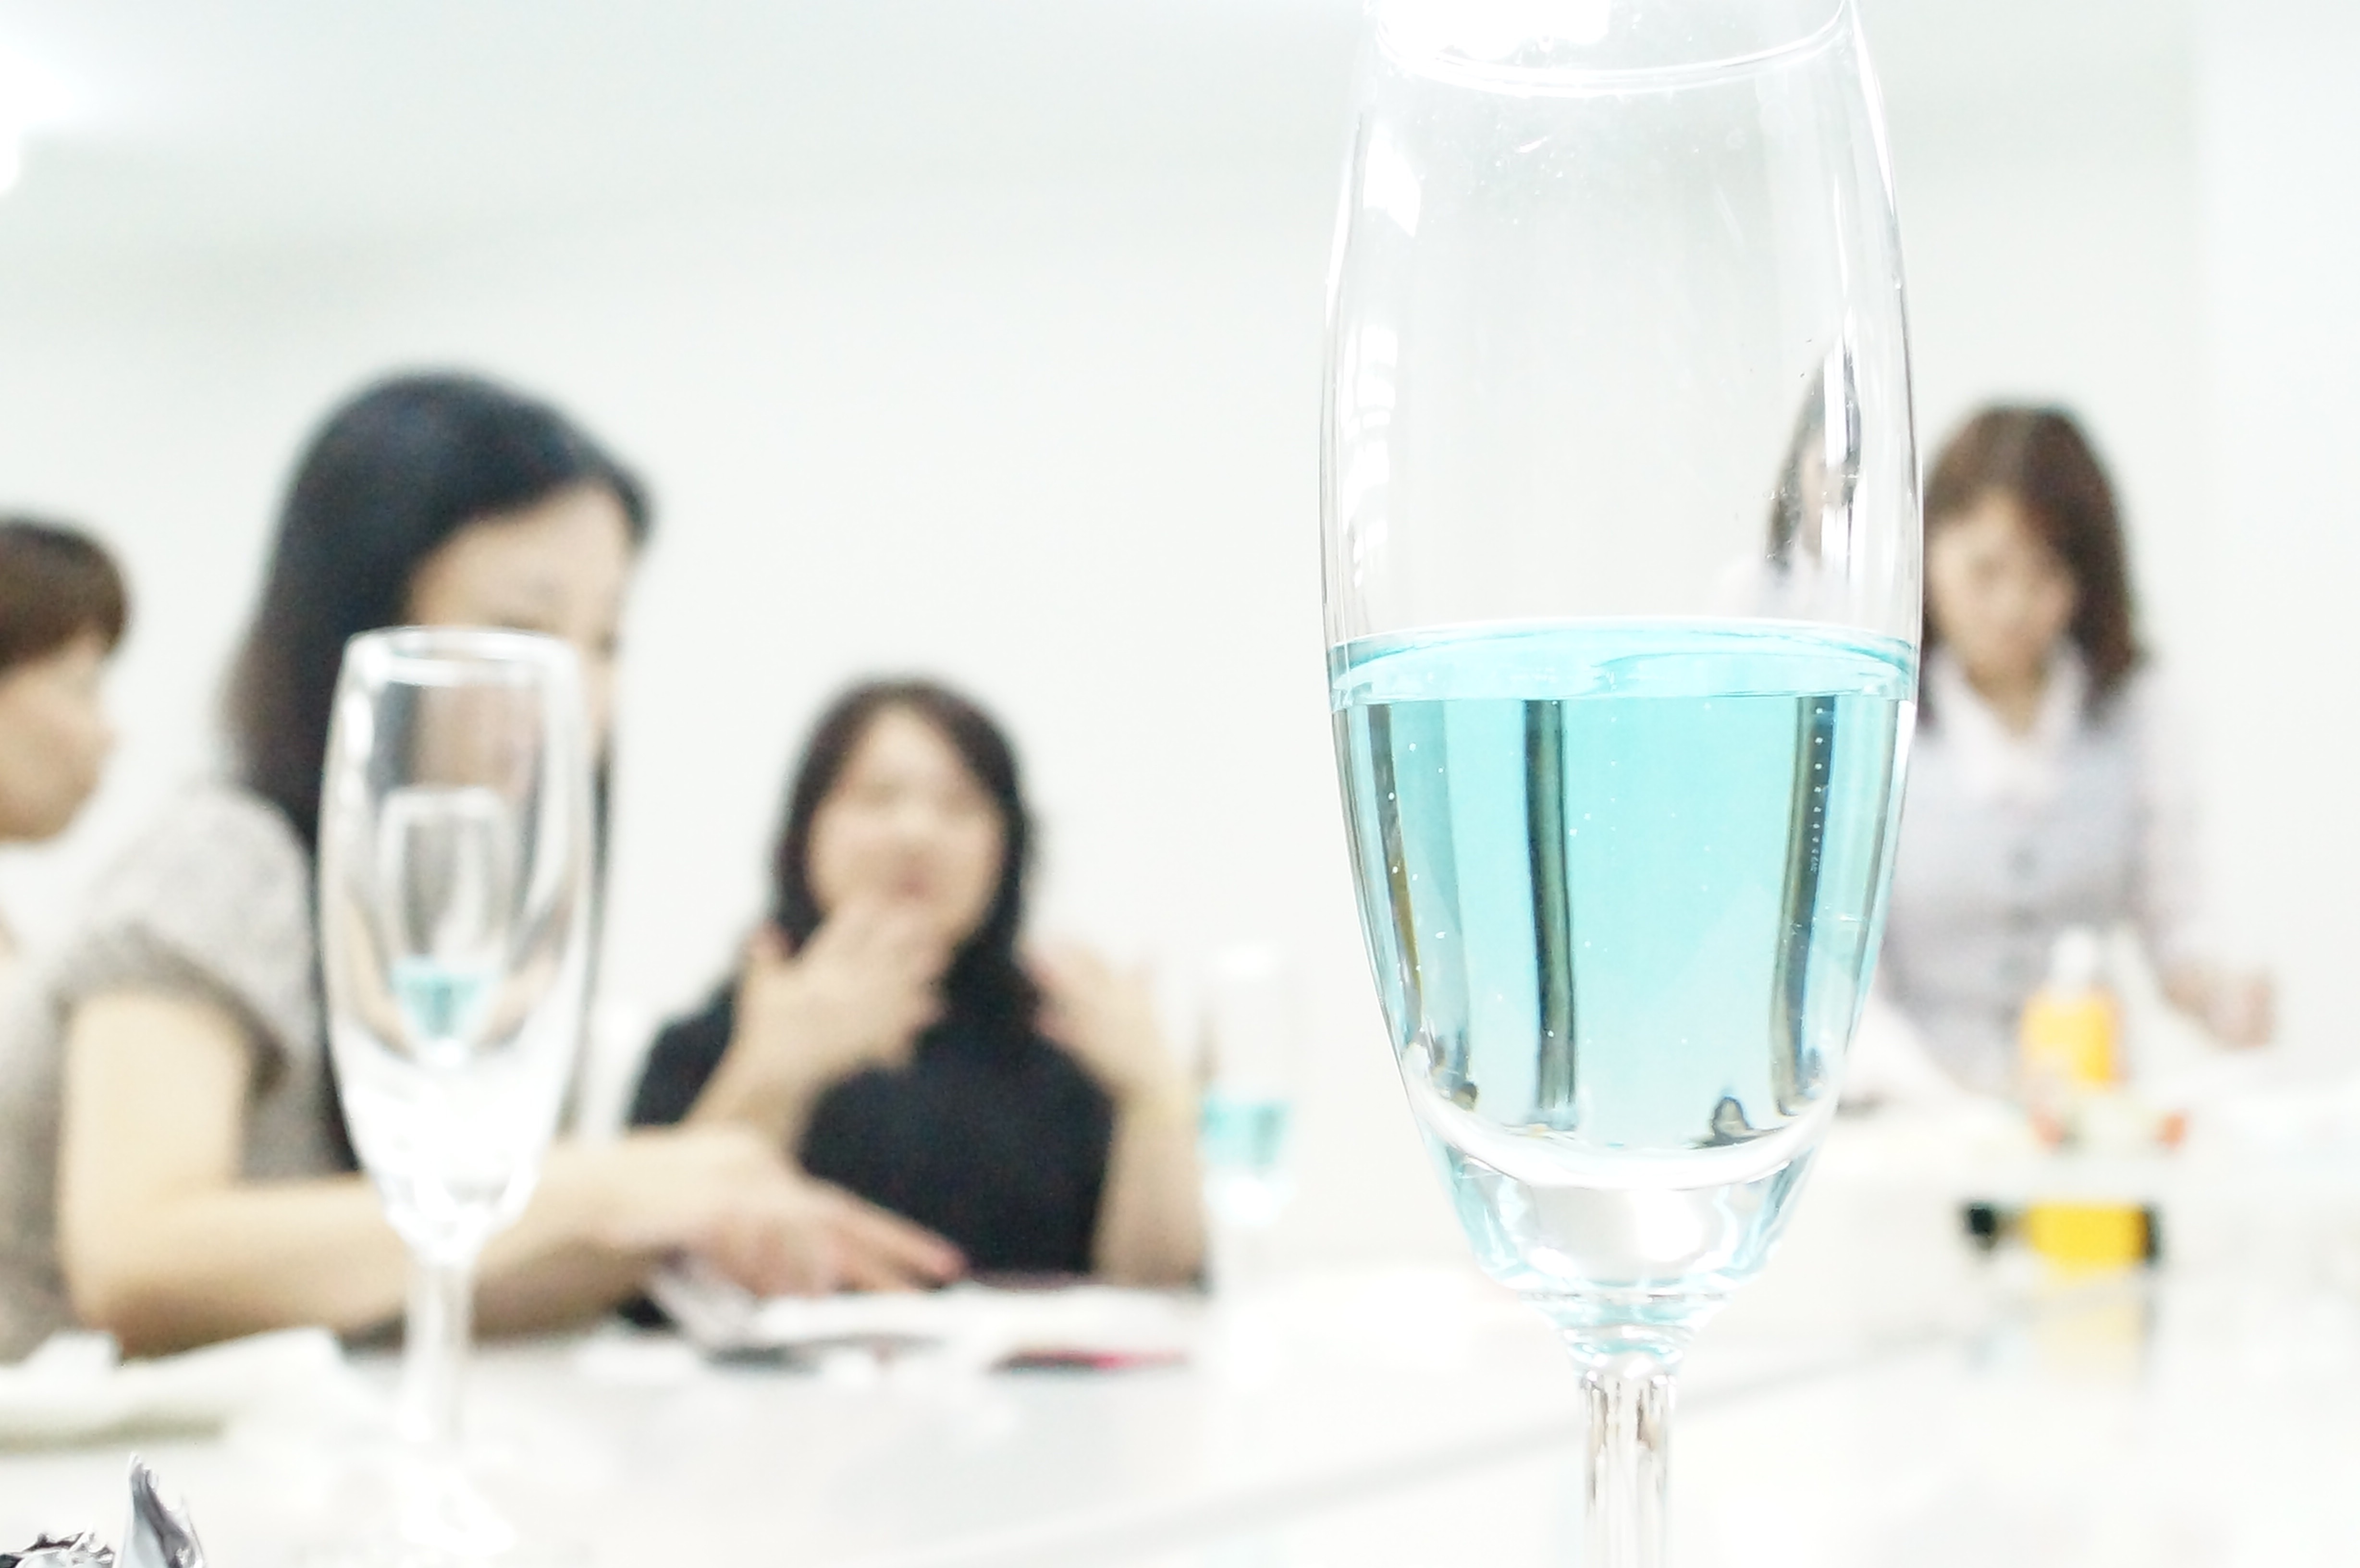
wine, glass, meal, drink, wine glass, party, champagne, stemware, blue champagne